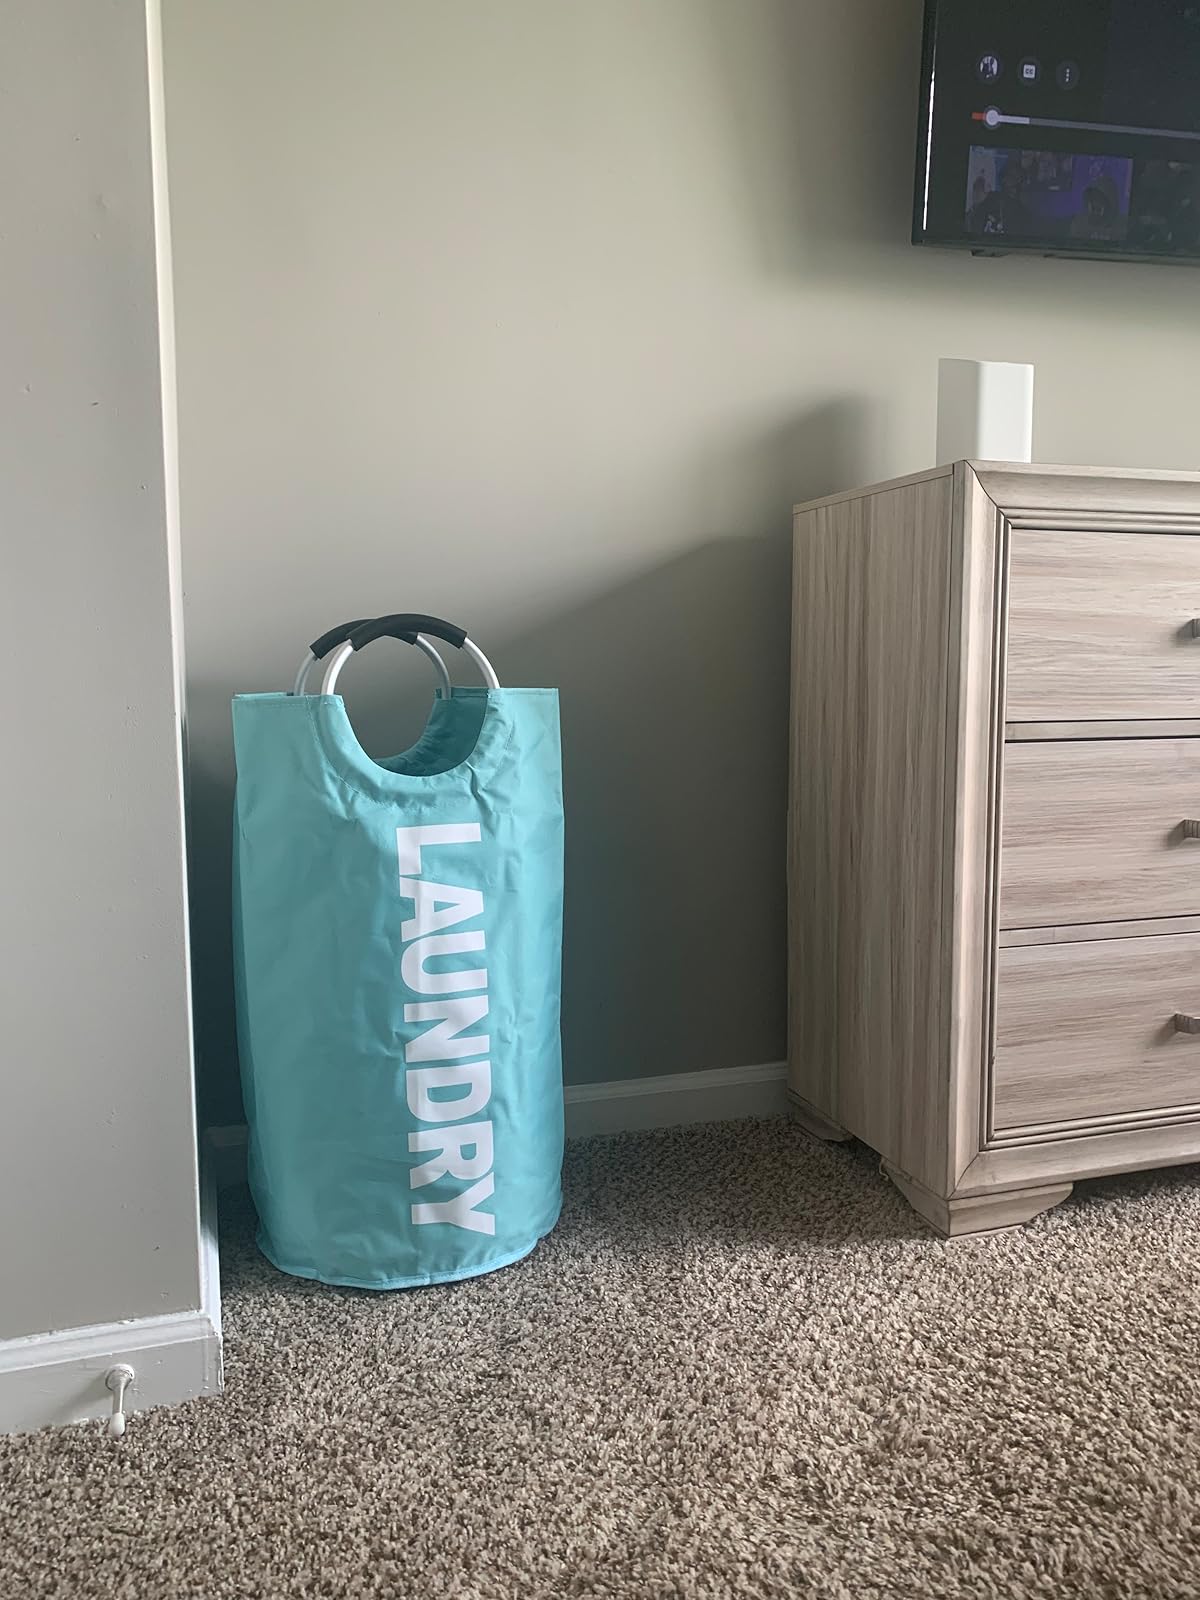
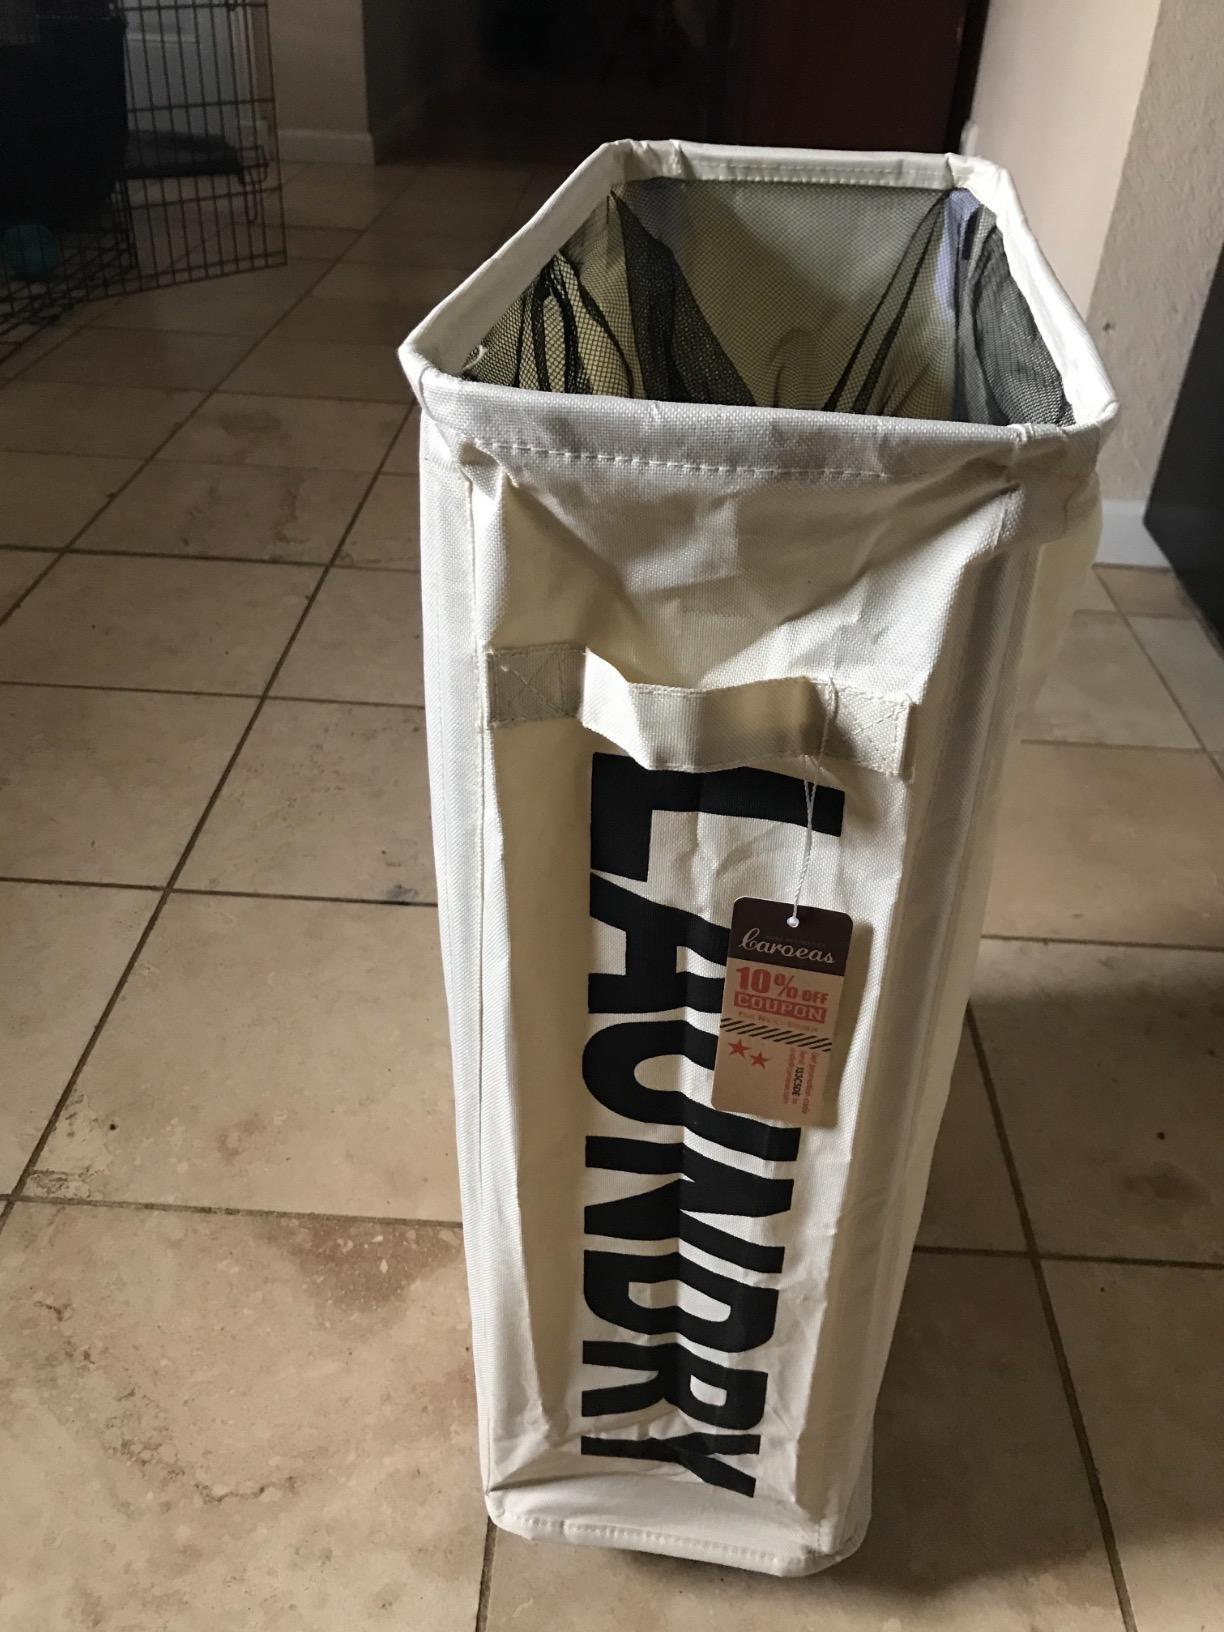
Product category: items_hamper
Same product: no